Rings of Saturn

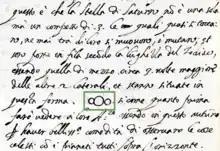
Detail of Galileo's drawing of Saturn in a letter to Belisario Vinta (1610)

Galileo Galilei was the first to observe the rings of Saturn in 1610 using his telescope, but was unable to identify them as such. He wrote to the Duke of Tuscany that "The planet Saturn is not alone, but is composed of three, which almost touch one another and never move nor change with respect to one another. They are arranged in a line parallel to the zodiac, and the middle one (Saturn itself) is about three times the size of the lateral ones." He also described the rings as Saturn's "ears". In 1612 the Earth passed through the plane of the rings and they became invisible. Mystified, Galileo remarked "I do not know what to say in a case so surprising, so unlooked for and so novel." He mused, "Has Saturn swallowed his children?" — referring to the myth of the Titan Saturn devouring his offspring to forestall the prophecy of them overthrowing him. He was further confused when the rings again became visible in 1613.